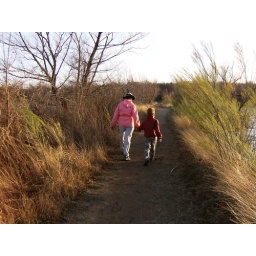
HIking around at the Fort Worth Nature Center Grandma and Ryan cross a land bridge to an island